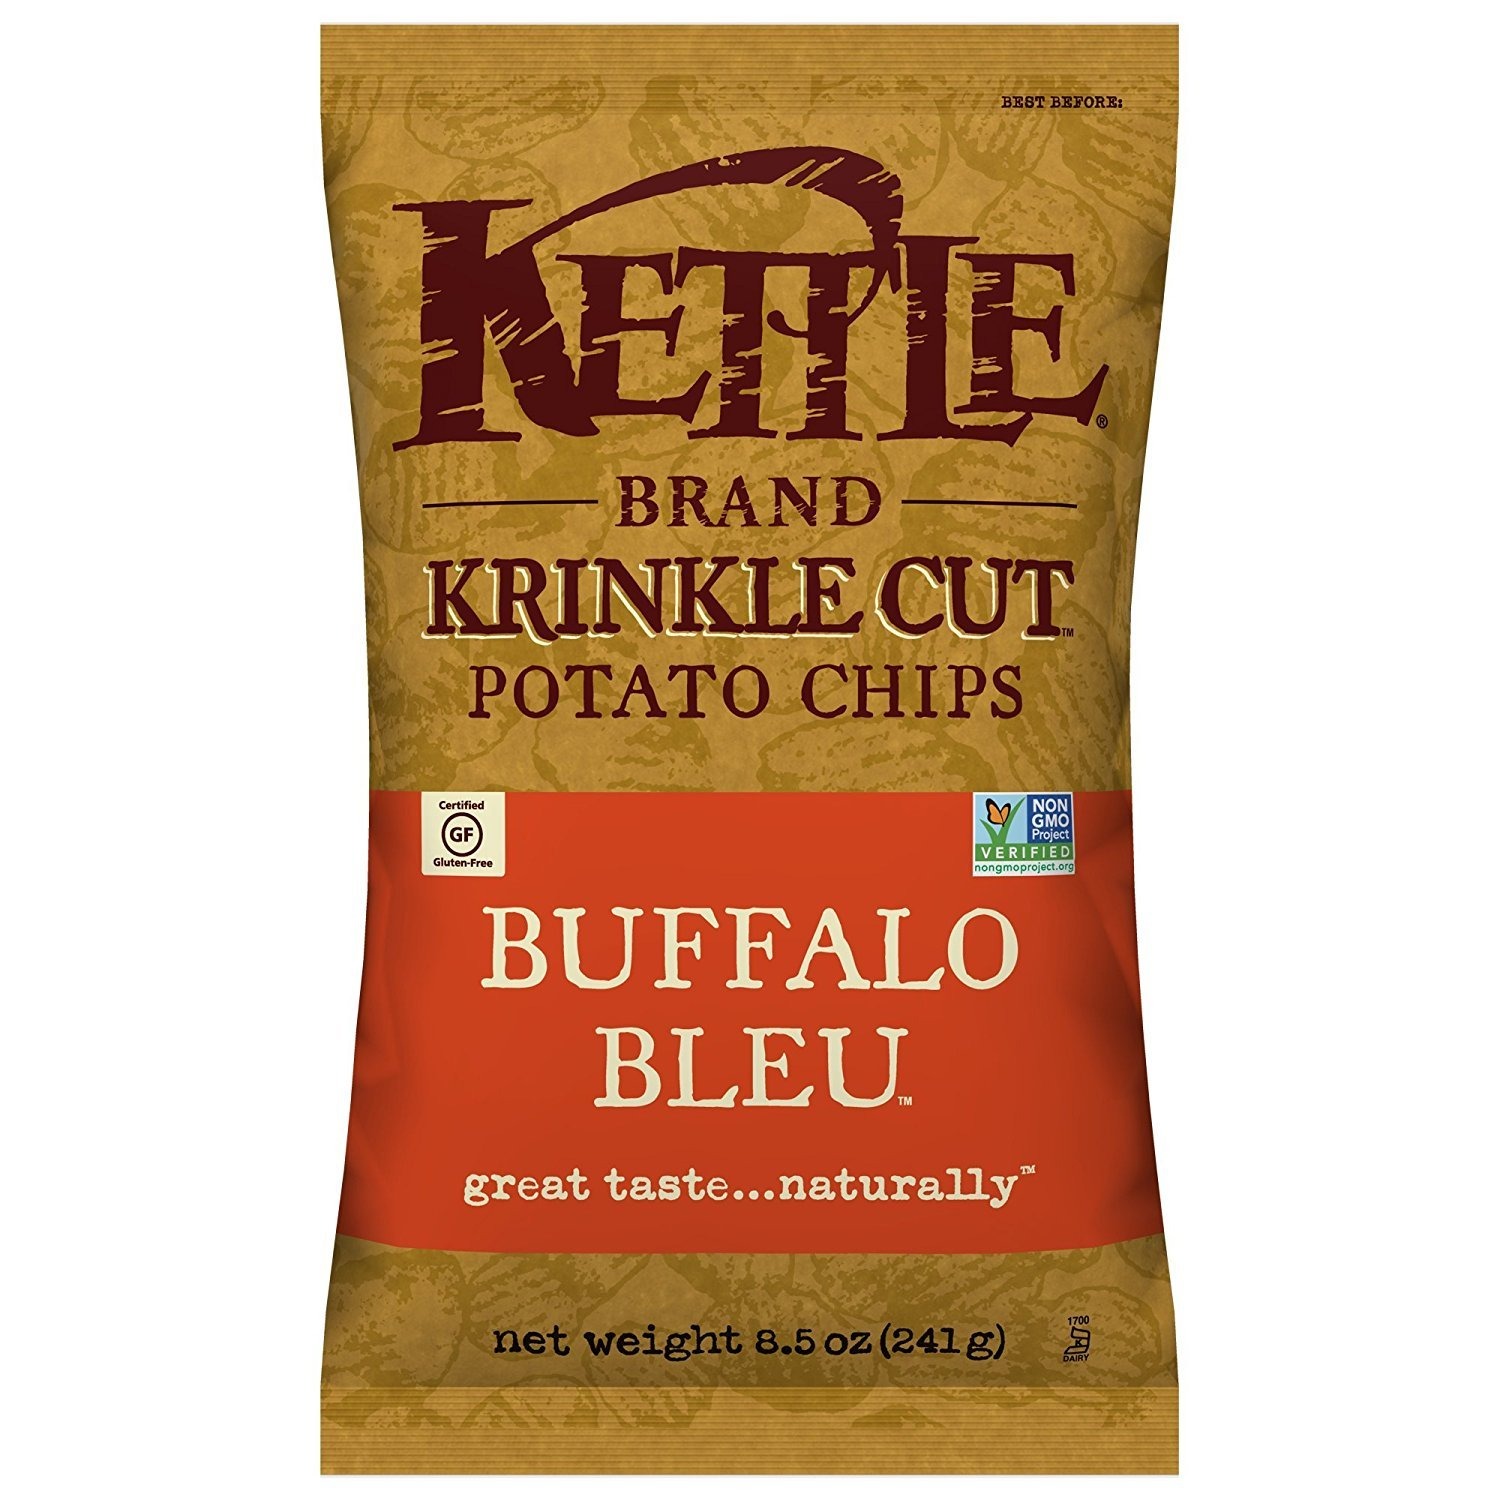
Item Name: Kettle Brand Potato Chips, Krinkle Cut Buffalo Bleu, 8.5 Ounce
Bullet Point 1: Ridged thick cut chips with a bold crunch and tangy chili spice, followed by a hint of bleu cheese
Bullet Point 2: The spicy and cool taste of buffalo wings and bleu cheese dressing, rolled into your favorite chip
Bullet Point 3: Made with Natural Ingredients; Non GMO Project Verified
Bullet Point 4: Certified Gluten Free; No trans fat or artificial preservatives; Kosher Parve
Bullet Point 5: 8.5 ounce bag is perfect for sharing at parties, picnics, or just snacking at home
Value: 8.5
Unit: Ounce

Price: 7.83